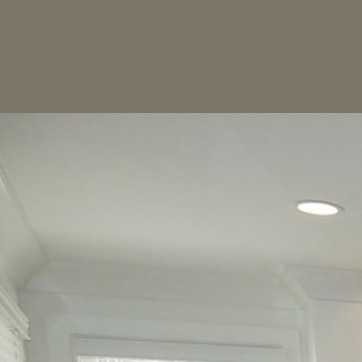
Material: painted